A Midsummer Night's Dream

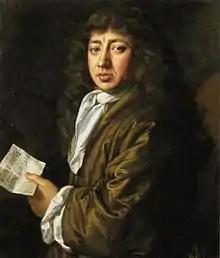
Samuel Pepys, who wrote the oldest known comments on the play, found "A Midsummer Night's Dream" to be "the most insipid ridiculous play that ever I saw in my life".

In his essay "Preposterous Pleasures: Queer Theories and "A Midsummer Night's Dream"," Douglas E. Green explores possible interpretations of alternative sexuality that he finds within the text of the play, in juxtaposition to the proscribed social mores of the culture at the time the play was written. He writes that his essay "does not (seek to) rewrite "A Midsummer Night's Dream" as a gay play but rather explores some of its 'homoerotic significations' ... moments of 'queer' disruption and eruption in this Shakespearean comedy."